Chhetri

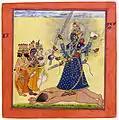
Due to large number of Chhetri commanders, Goddess Bhadrakali became the patron deity of Nepal's army. The war cry ""Jay Mahakali, Ayo Gurkhali" """ meaning ""Hail Great Goddess Kali, here come the Gurkhas!"" invoked Goddess Kali during wars

After about two and half decades of the Sino-Nepalese war, with the expansion of the British Empire in India, Anglo-Nepalese War was fought between the British forces and the army of Kingdom of Nepal. The war was commanded by Bhimsen Thapa, Amar Singh Thapa, Ujir Singh Thapa, Ranabir Singh Thapa, Dalbhanjan Pande, Bakhtawar Singh Thapa and Ranajor Singh Thapa from 1814 to 1816 and led to a peace treaty with the British and maintained the independence of Nepal during the British Company rule and British Raj in South Asia from 18th to 20th century.